Patrick van Aanholt

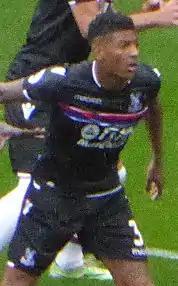
Van Aanholt playing for Crystal Palace in 2017

On 13 August 2016, in the opening game of the season, Van Aanholt conceded an early penalty, as Sunderland fell to a 2–1 defeat at Manchester City. He scored his first goal of the season on 21 August 2016 in a 2–1 Premier League defeat to Middlesbrough On 1 October, he came off the bench to score a late equaliser in a 1–1 draw at home to West Brom. Van Aanholt scored his third goal of the season on 17 December to give Sunderland a 1–0 home win against Watford.